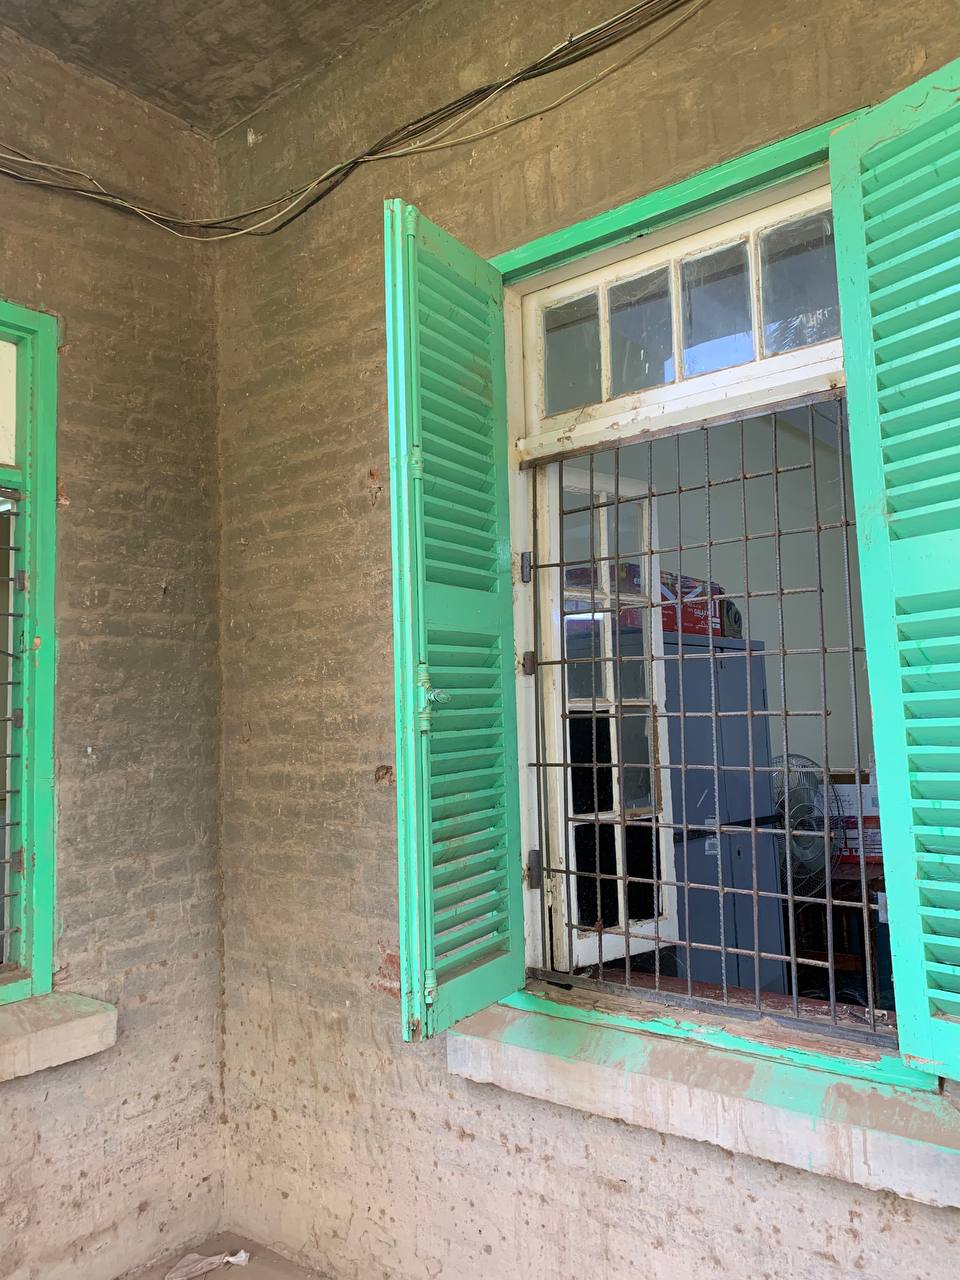
الوصف بالفصحى: نافذة قديمة بشبك أخضر وحديد
الوصف بالعامية السودانية: شباك قديم بشبك أخضر وحديد
التصنيف: Urban & City Life
التصنيف الفرعي: Architectural Details